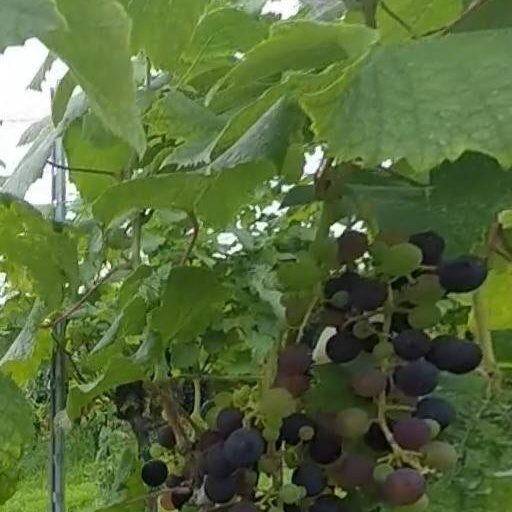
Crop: grape